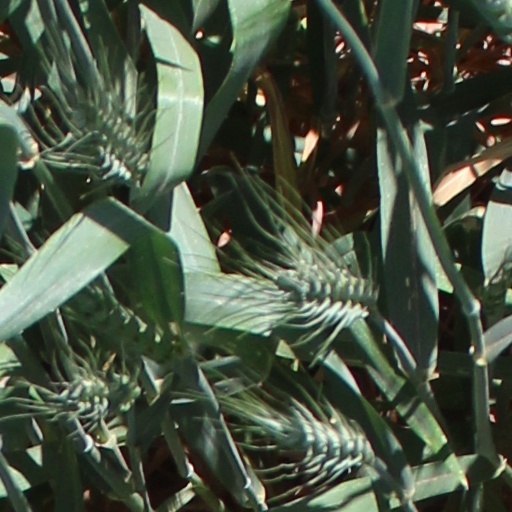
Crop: wheat